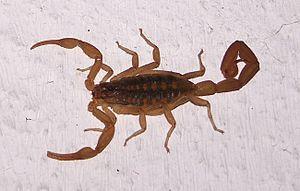
Centruroides suffusus est une espèce de scorpions de la famille des Buthidae.